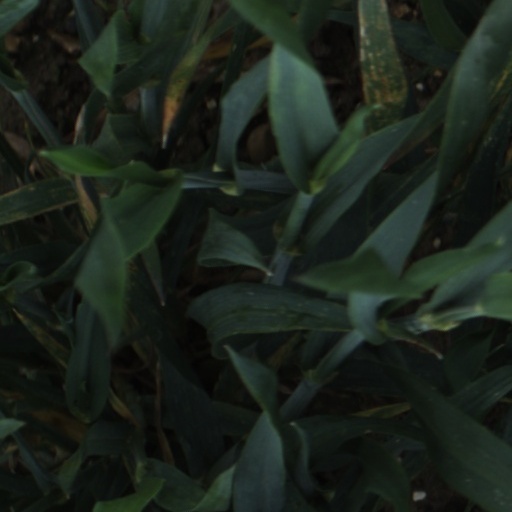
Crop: wheat